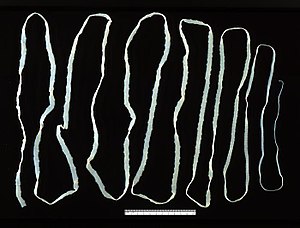
Bændelorme
Oksebændelorm (Taenia saginata)
Oksebændelorm (Taenia saginata)
Bændelorm er en klasse af fladorme, der lever som parasitter i en række hvirveldyr, herunder mennesket.